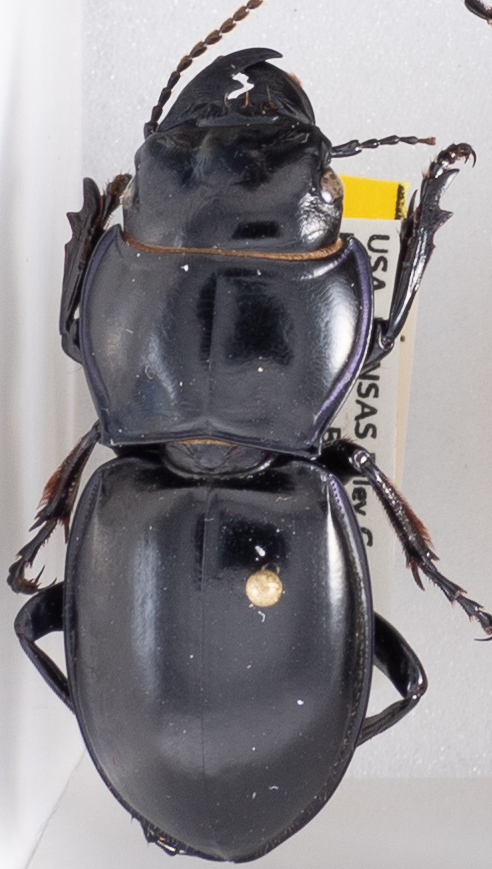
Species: Pasimachus californicus
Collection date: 2020-07-27
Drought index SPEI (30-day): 0.684
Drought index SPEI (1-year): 0.88
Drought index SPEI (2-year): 2.09